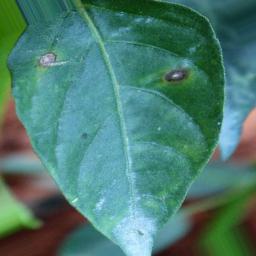
Label: cercospora